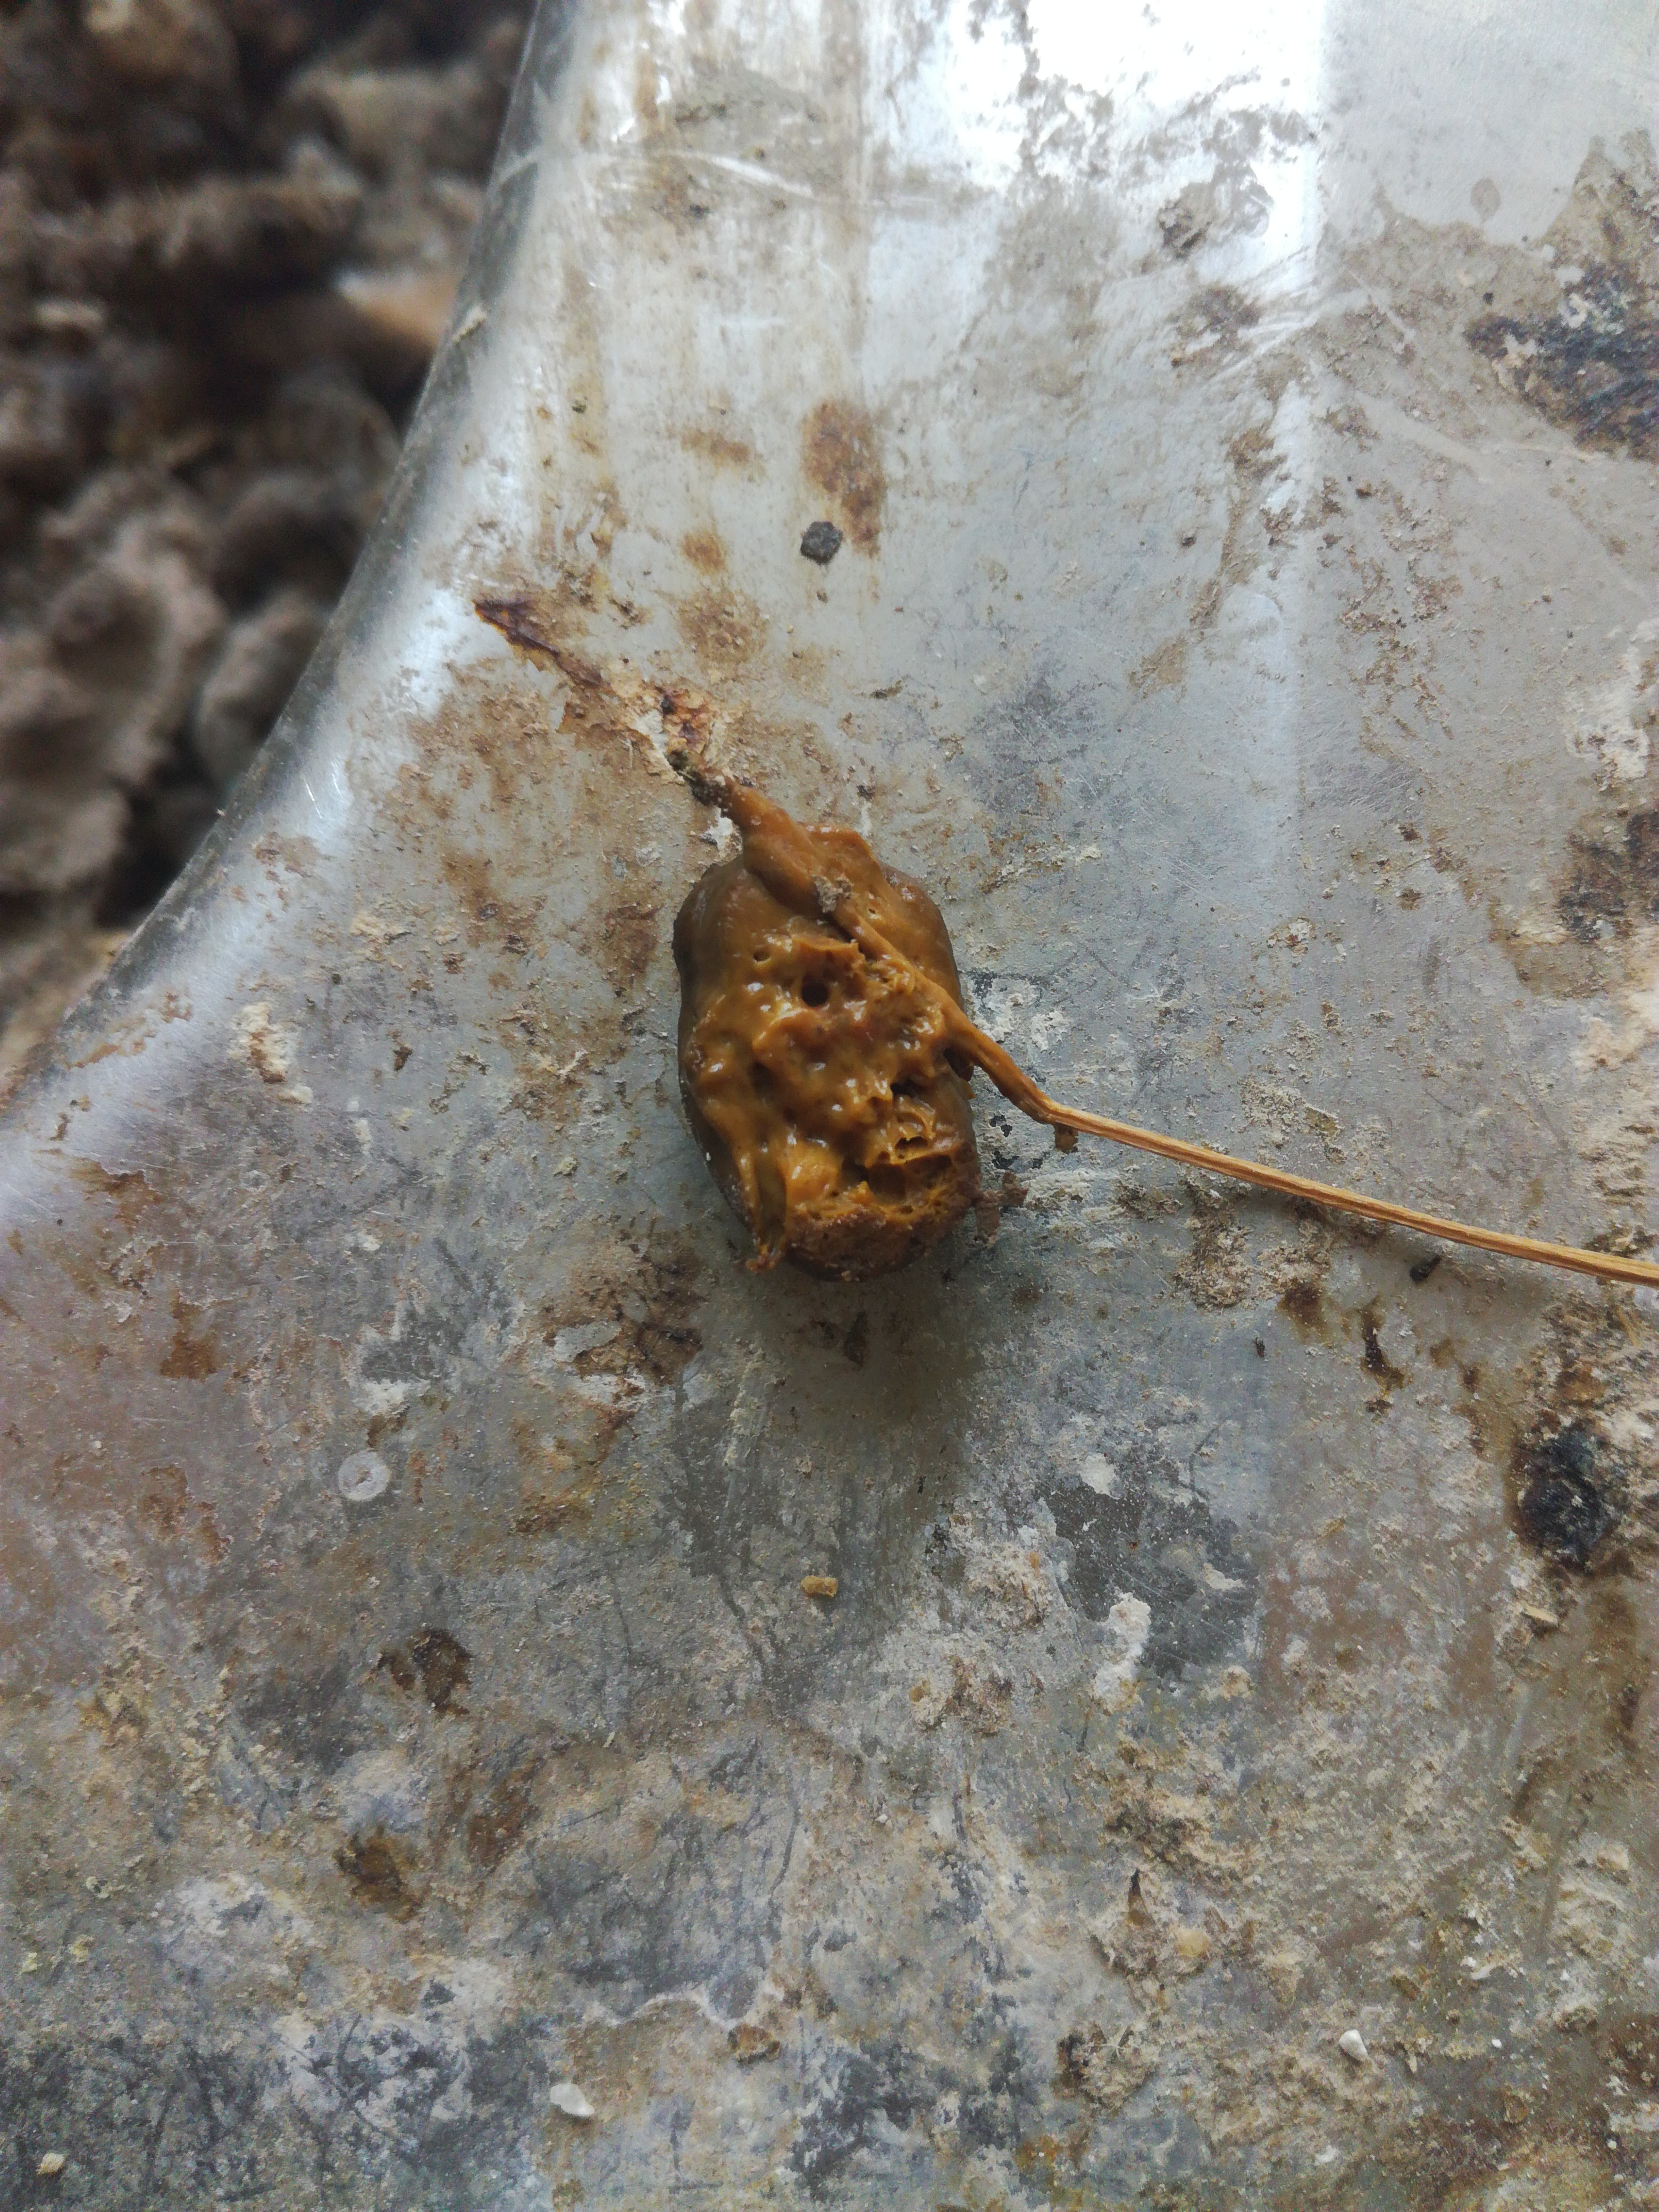
PCR-confirmed diagnosis: Coccidiosis